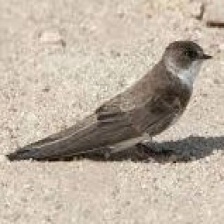
Species: SAND MARTIN
Scientific name: RIPARIA RIPARIA